Claud Schuster, 1st Baron Schuster

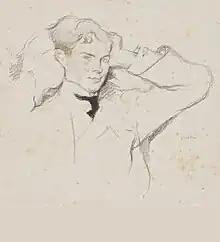

Claud Schuster, 1st Baron Schuster, (22 August 1869 – 28 June 1956), was a British barrister and civil servant noted for his long tenure as Permanent Secretary to the Lord Chancellor's Office. Born to a Mancunian business family, Schuster was educated at St. George's School, Ascot and Winchester College before matriculating at New College, Oxford in 1888 to read history. After graduation, he joined the Inner Temple with the aim of becoming a barrister, and was called to the Bar in 1895. Practising in Liverpool, Schuster was not noted as a particularly successful barrister, and he joined Her Majesty's Civil Service in 1899 as secretary to the Chief Commissioner of the Local Government Act Commission.